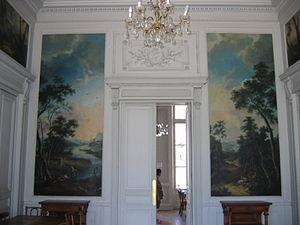
Intérieur de l'hotel de Mademoiselle de Condé à Paris. Photo prise lors des journées du Patrimoine.